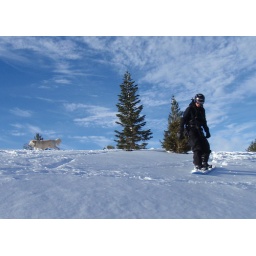
the cool thing about hiking up the mountain at kirkwood is that the dog doesn't have to stay in the car.